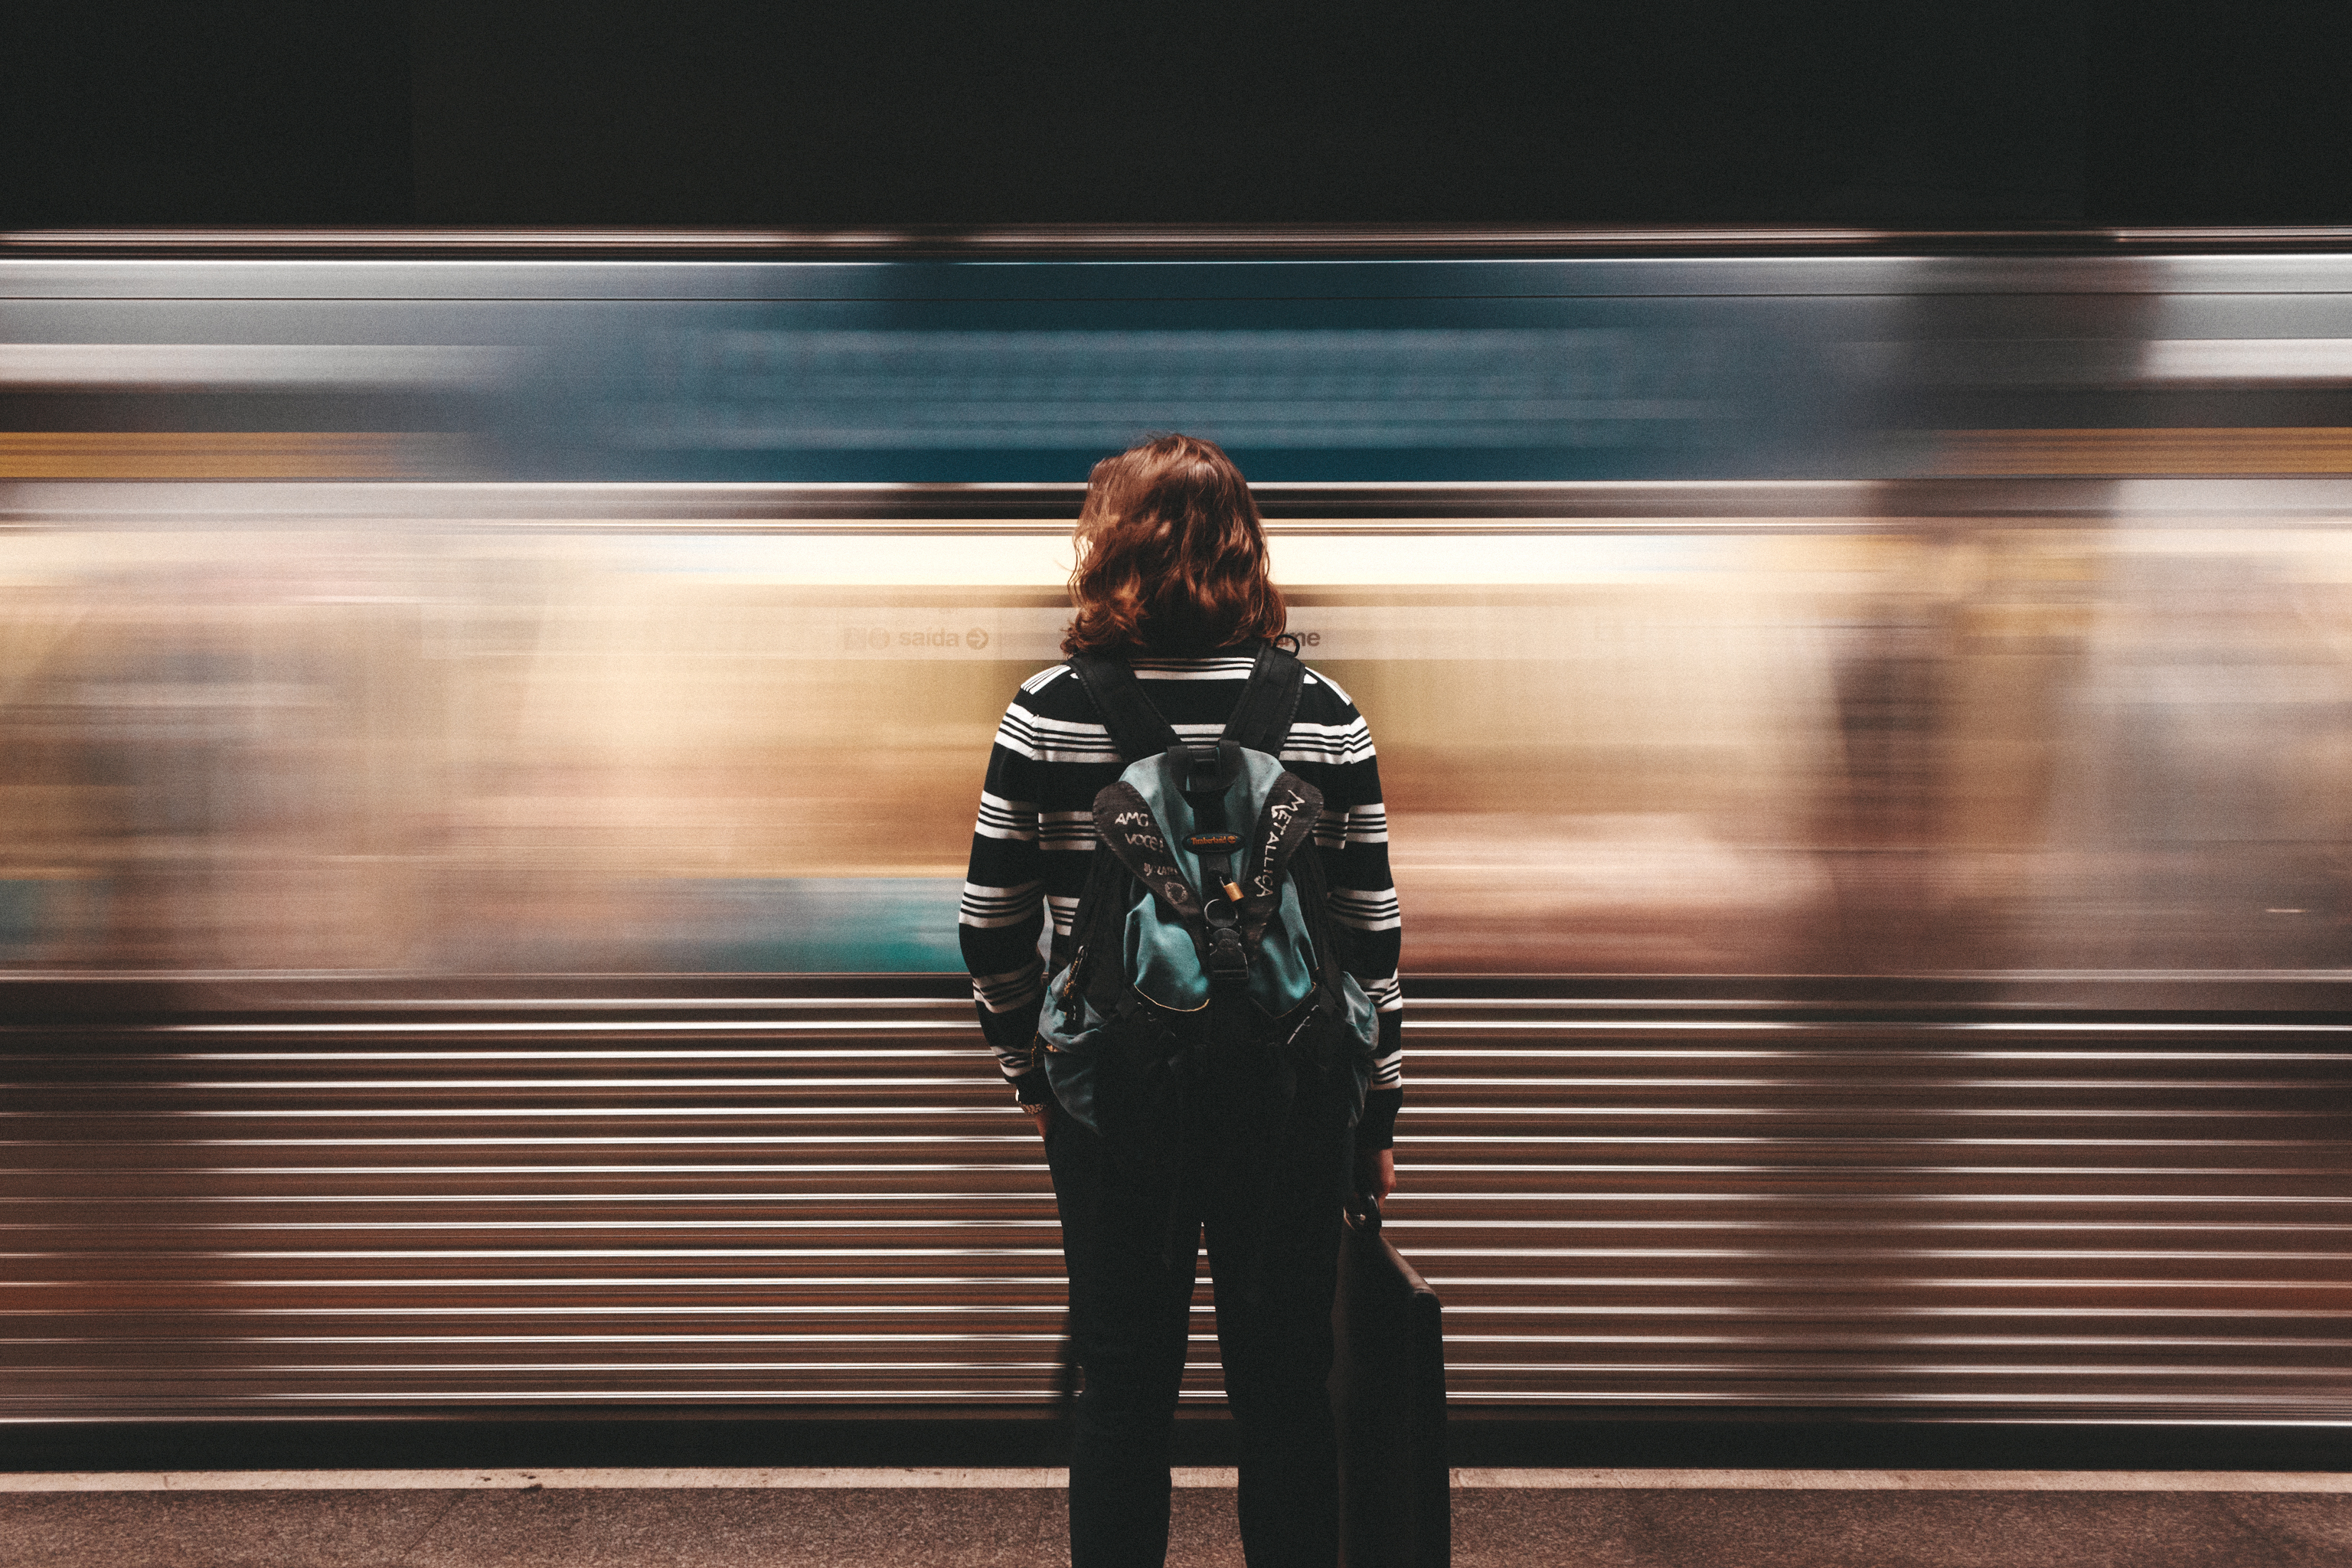
person, backpack, spring, color, fashion, black, behind, season, rucksack, dress, design, back, photograph, beauty